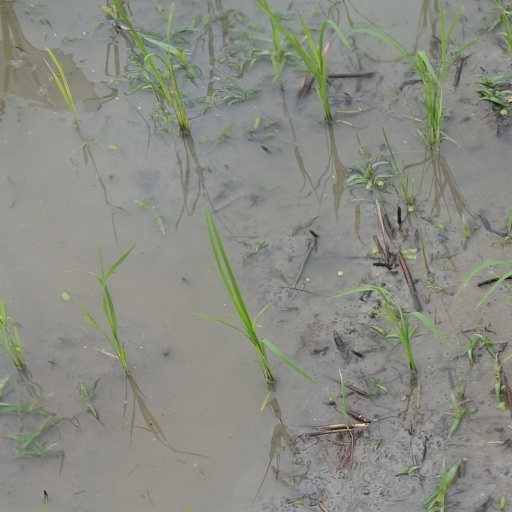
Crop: rice